University of Altamura

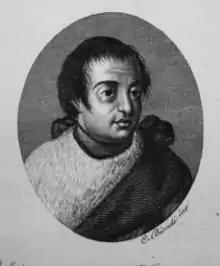

In 1783, Vitangelo Bisceglia was invited to Altamura by rector Gioacchino de Gemmis, in order for him to teach and become his vicar. Inside the university, Bisceglia could teach, among other things, his favorite subject, i.e. botany, and he also managed the university. In that period, Bisceglia showed that he was also skilled in the field of history and law; he wrote a popular treatise entitled "Difesa dei dritti e prerogative della real chiesa di Altamura contro le pretensioni del Vescovo di Gravina" (written in Altamura on 7 maggio 1795), in which he proved that the privileges and tax exemptions enjoyed by Altamura Cathedral were legal, ending a long-lasting dispute with the bishop of nearby city Gravina in Puglia. This work granted him a great deal of popularity.